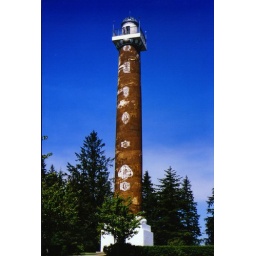
Just have always loved the blue sky in this shot.